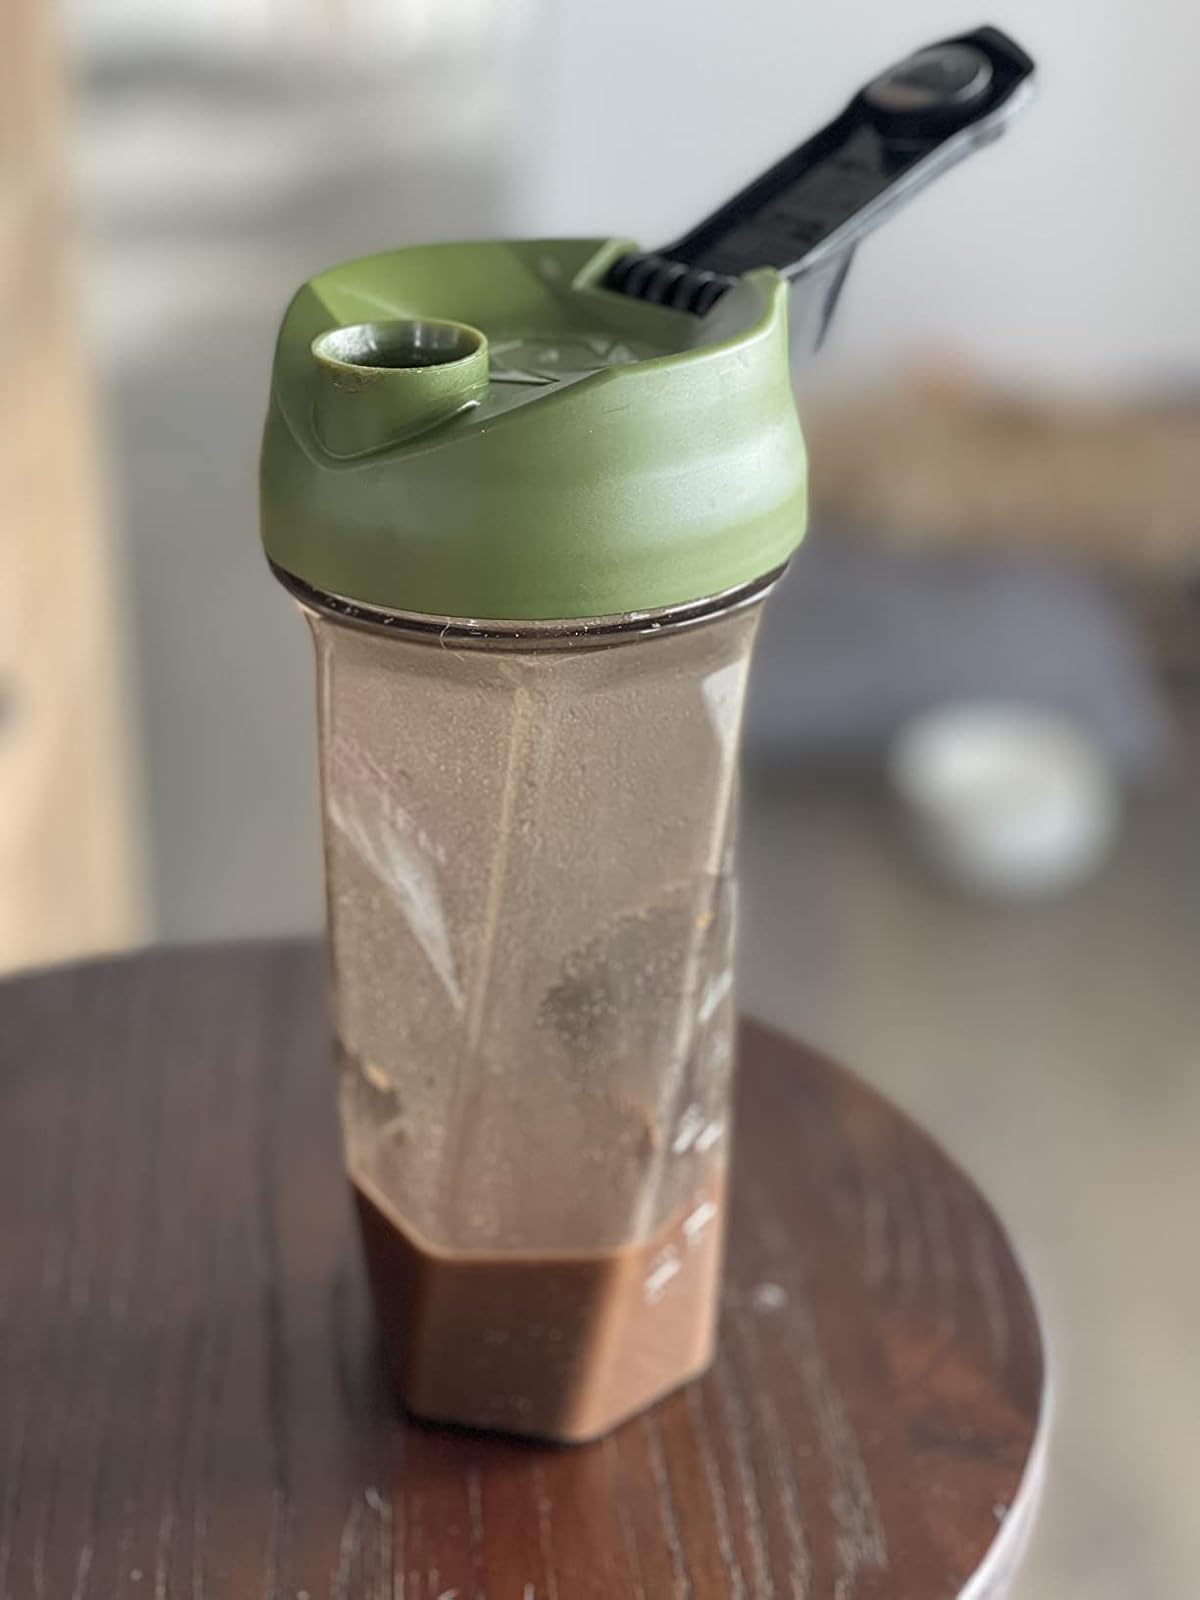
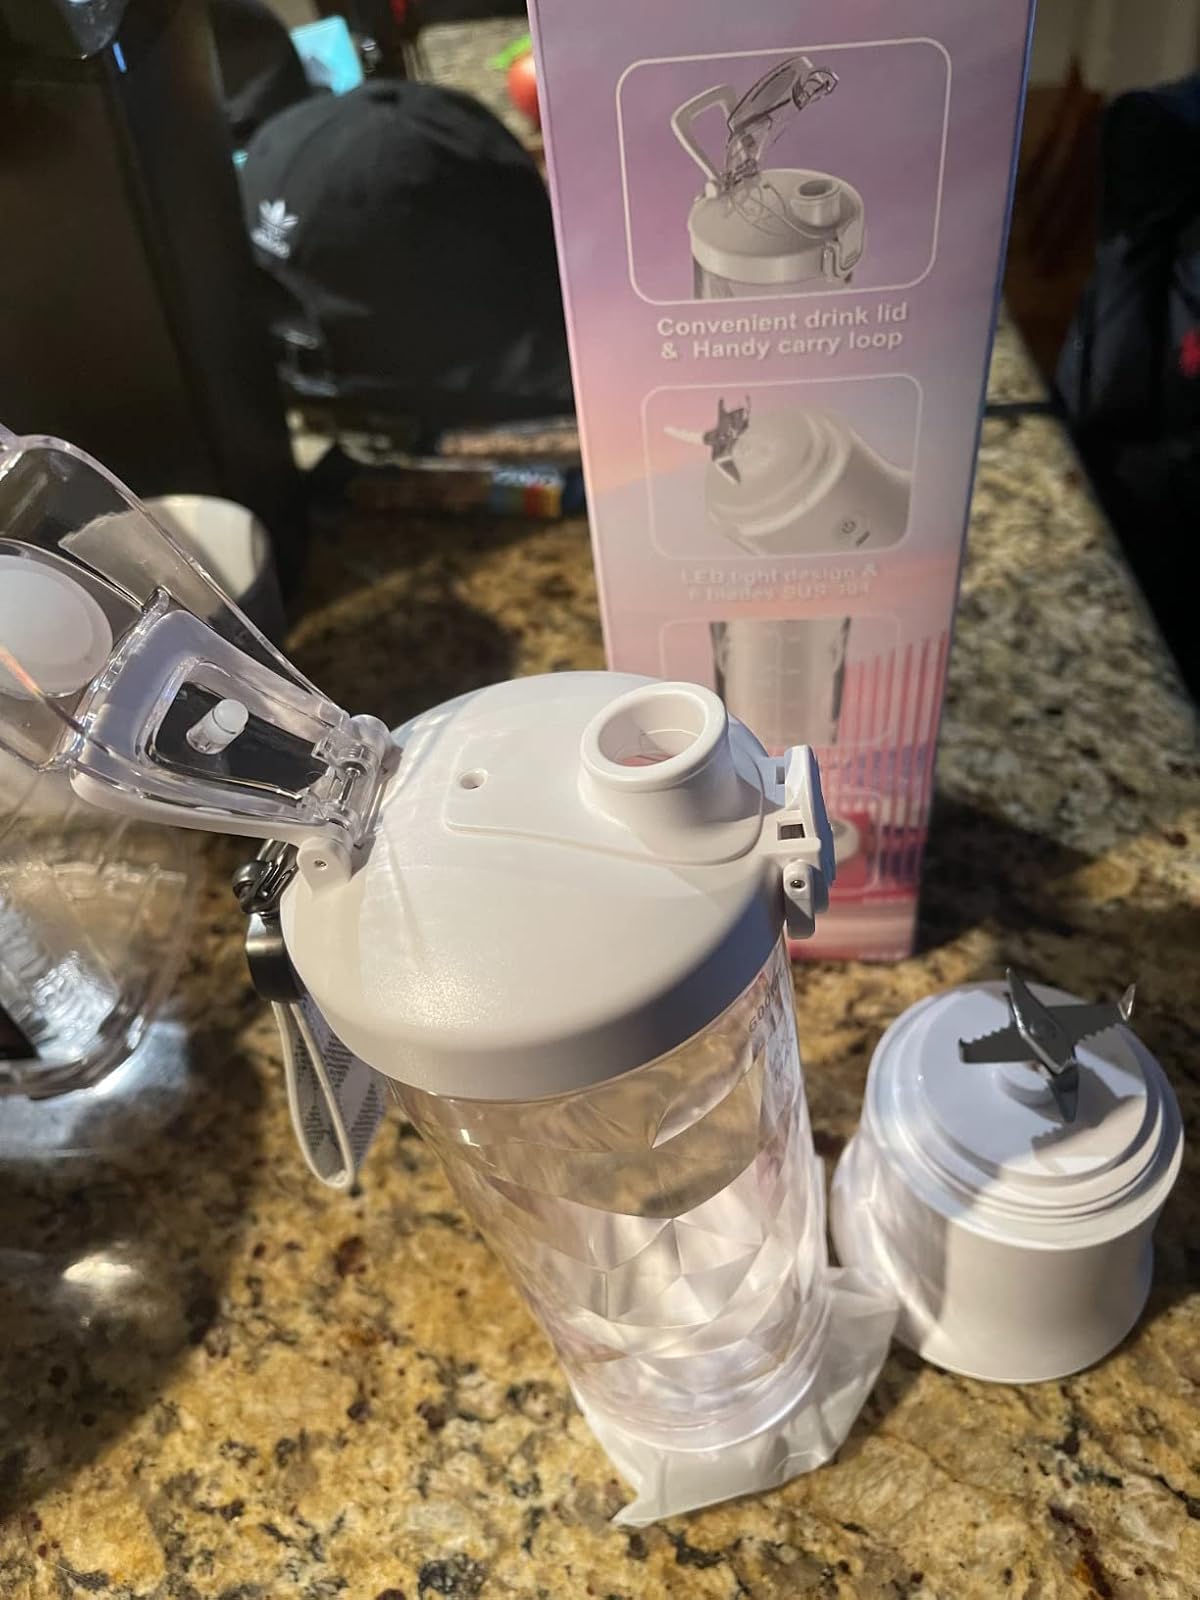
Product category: items_blender
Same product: no